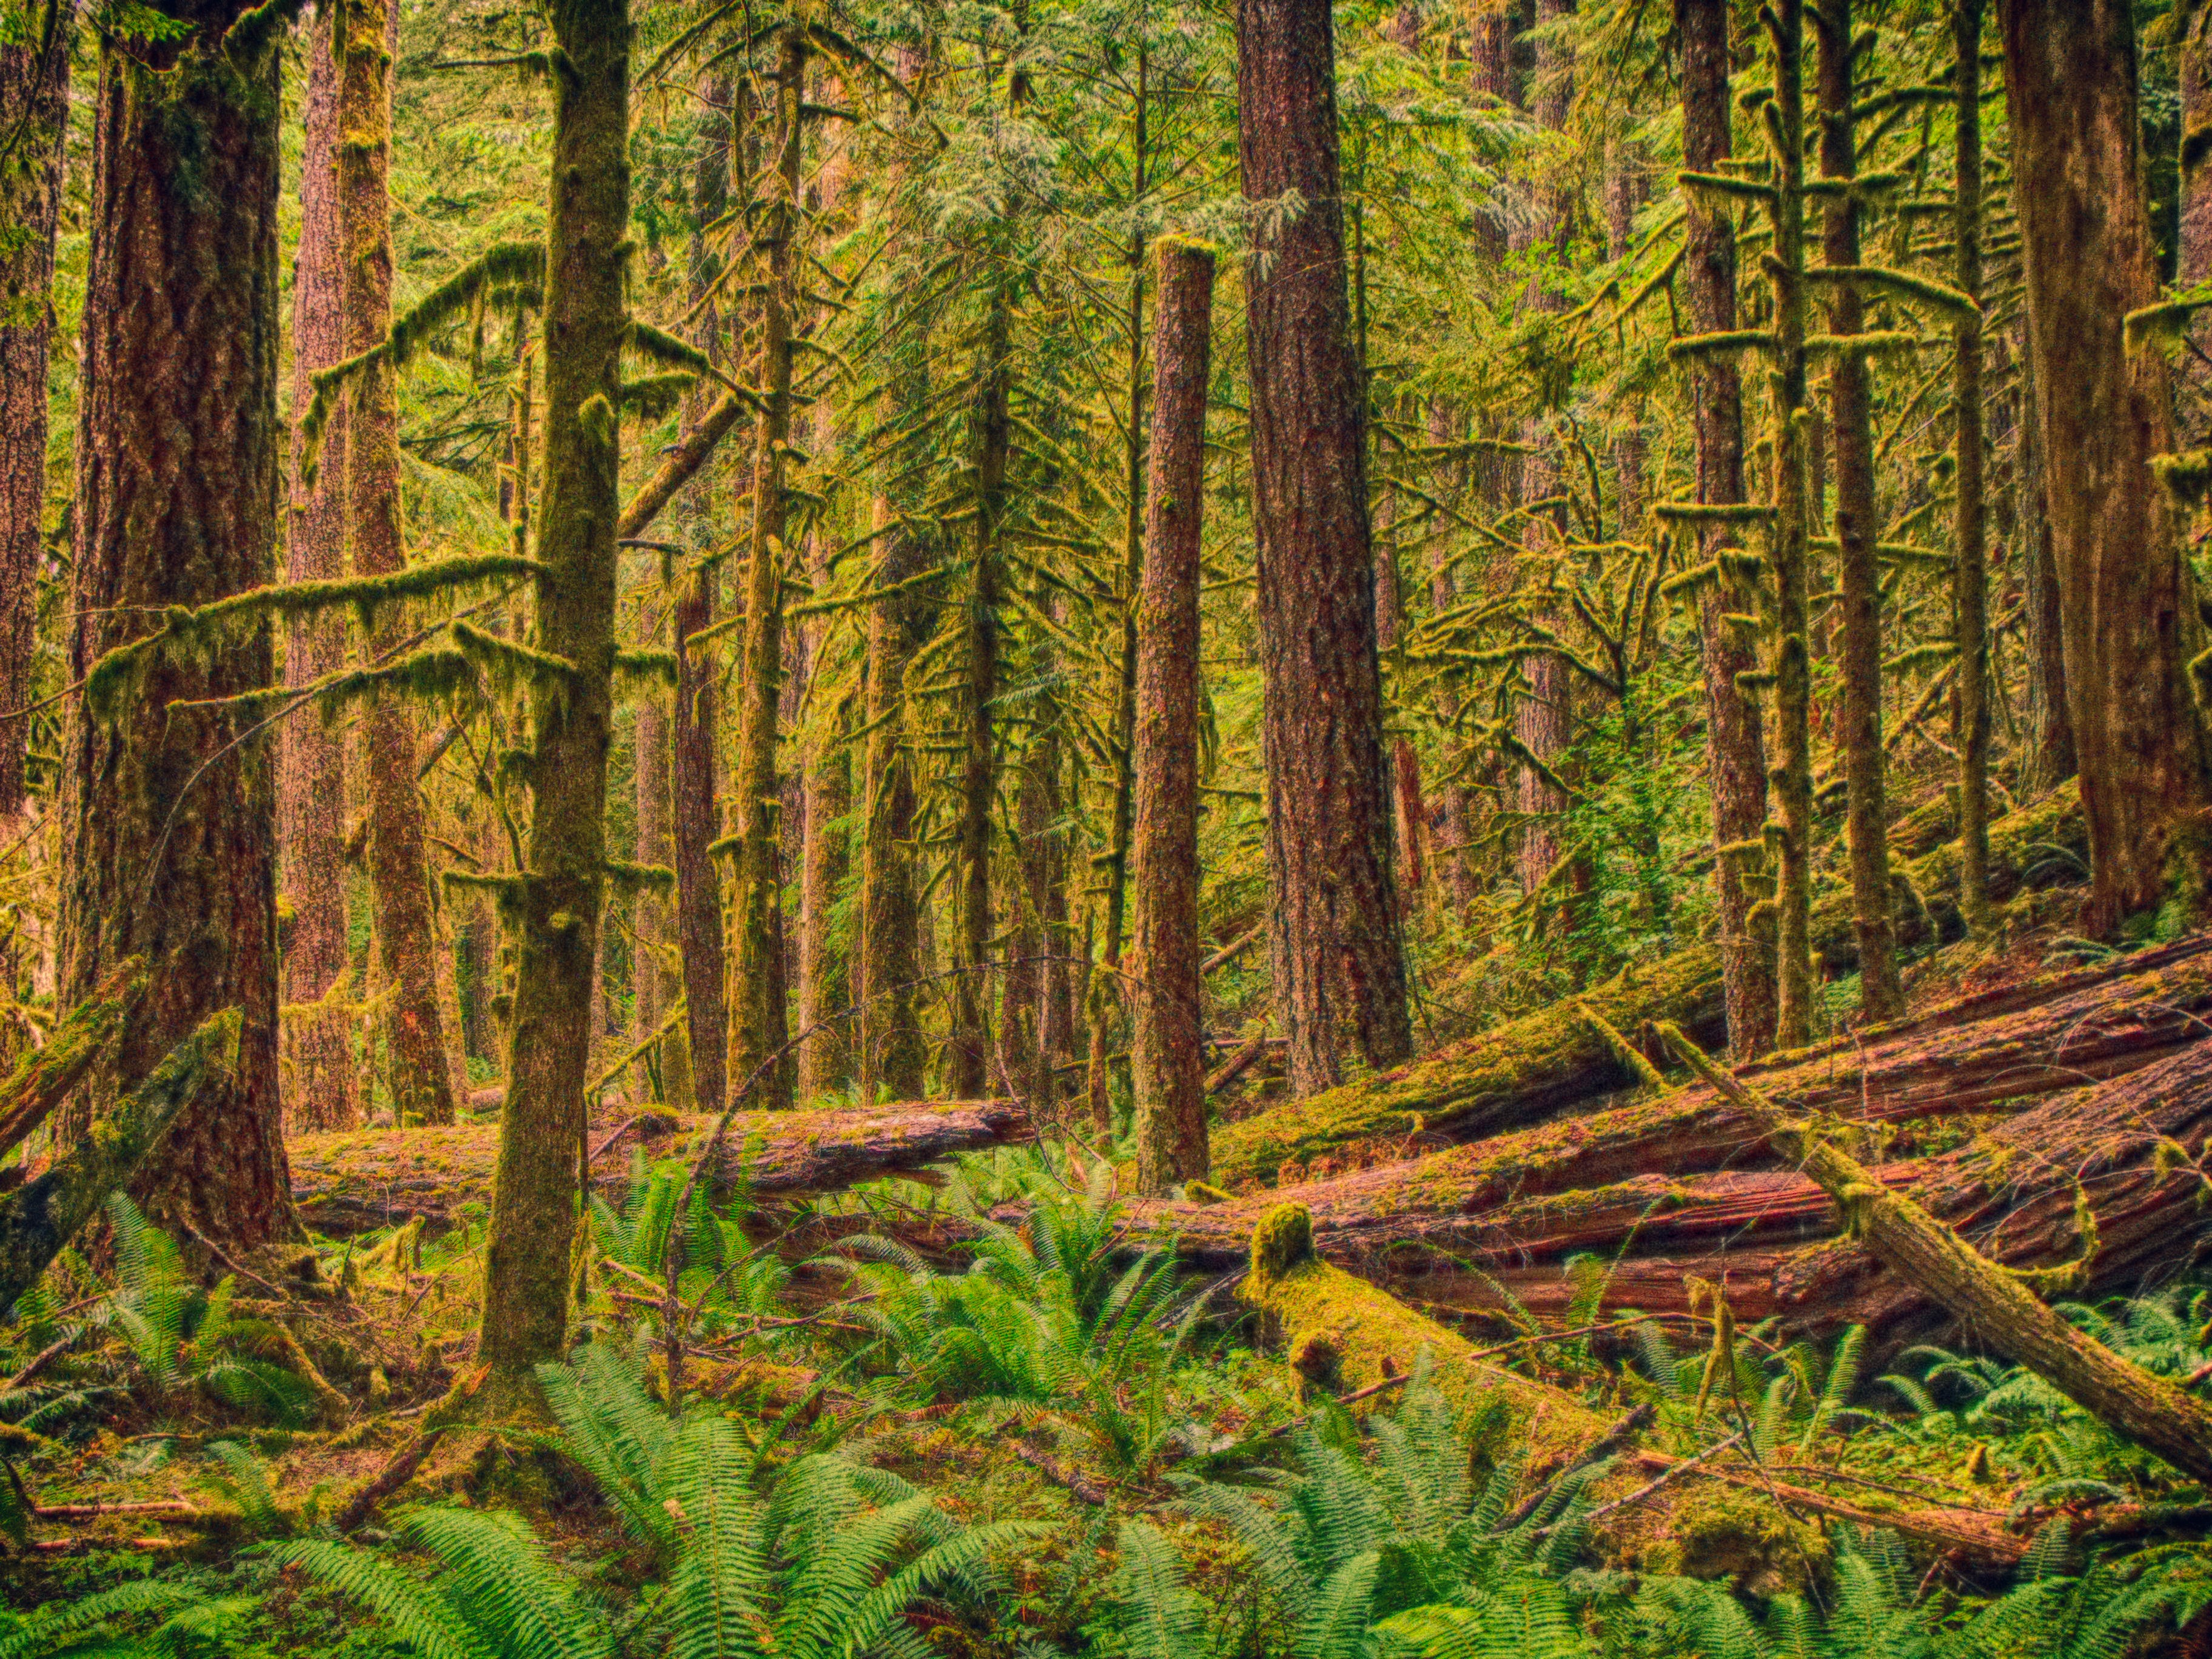
landscape, tree, nature, forest, grass, wilderness, branch, light, wood, sunlight, leaf, green, jungle, autumn, park, spruce, vegetation, rainforest, deciduous, grove, woodland, habitat, larch, ecosystem, birch tree, biome, old growth forest, natural environment, geographical feature, woody plant, temperate broadleaf and mixed forest, temperate coniferous forest